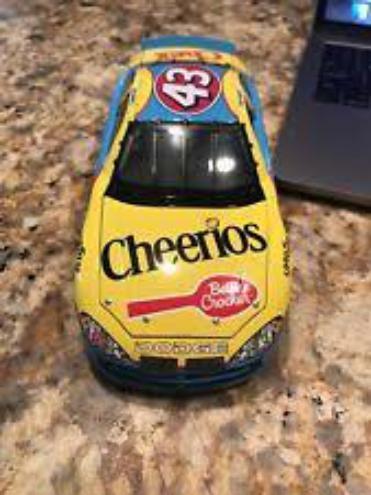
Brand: Berry Burst Cheerios
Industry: Food